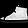
Label: Ankle boot